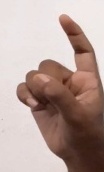
ASL sign: Z